William A. Wheeler

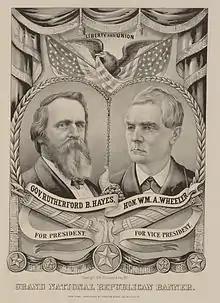
Hayes/Wheeler campaign poster

During his House tenure, Wheeler served as chairman of the Committee on Pacific Railroads (42nd Congress) and the Committee on Commerce (43rd Congress).